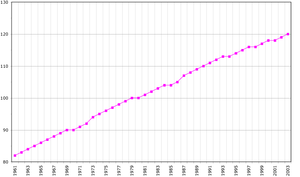
Saint-Vincent-et-les-Grenadines, parfois abrégé par le sigle SVG, en anglais Saint Vincent and the Grenadines, est un État des Petites Antilles, dans la région des Caraïbes, situé à l'ouest de la Barbade, entre Sainte-Lucie et la Grenade. Il fait partie, comme ces deux dernières, et quatre autres États de la région, de l'Organisation des États de la Caraïbe orientale à laquelle il a adhéré en 1981.